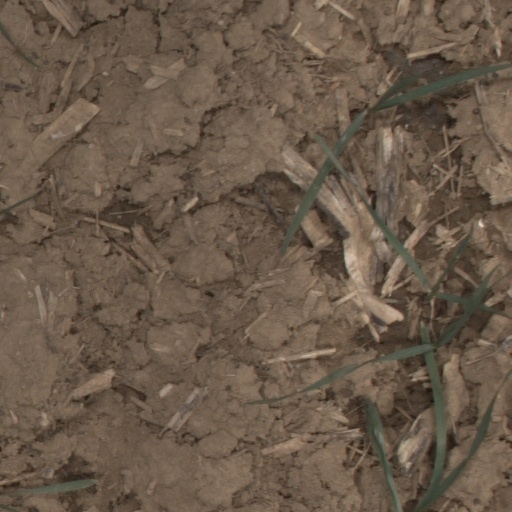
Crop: wheat